Thylacoleo

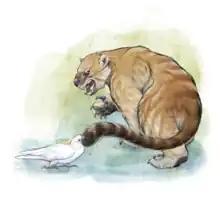
Life restoration of "Thylacoleo carnifex"

When "Thylacoleo" was first described by Richard Owen, he considered it to be a carnivore, based on the morphology of its skull and teeth. However other anatomists, such as William Henry Flower disagreed. Flower was the first to place "Thylacoleo" with the Diprotodonts, noting its skull and teeth to be laid out more like those of the koala and the wombat, and suggested that it was more likely a herbivore. Owen did not disagree with Flower's placement of "Thylacoleo" with the Diprotodonts, but still maintained that it was a carnivore, despite its herbivorous ancestry. Owen found little support in his lifetime, despite the pointing out of "Thylacoleo"'s retractable claws, something only found in mammalian carnivores, and its lack of any ability to chew plant material. In 1911, a study by Spencer and Walcott claimed that certain marks on the bones of megafauna had been made by "Thylacoleo", but according to Horton (1979) they were not sufficiently rigorous, resulting in their arguments being strongly challenged by later scholars, such as Anderson (1929), and later Gill (1951, 1952, 1954), thereby leaving the issue unresolved.